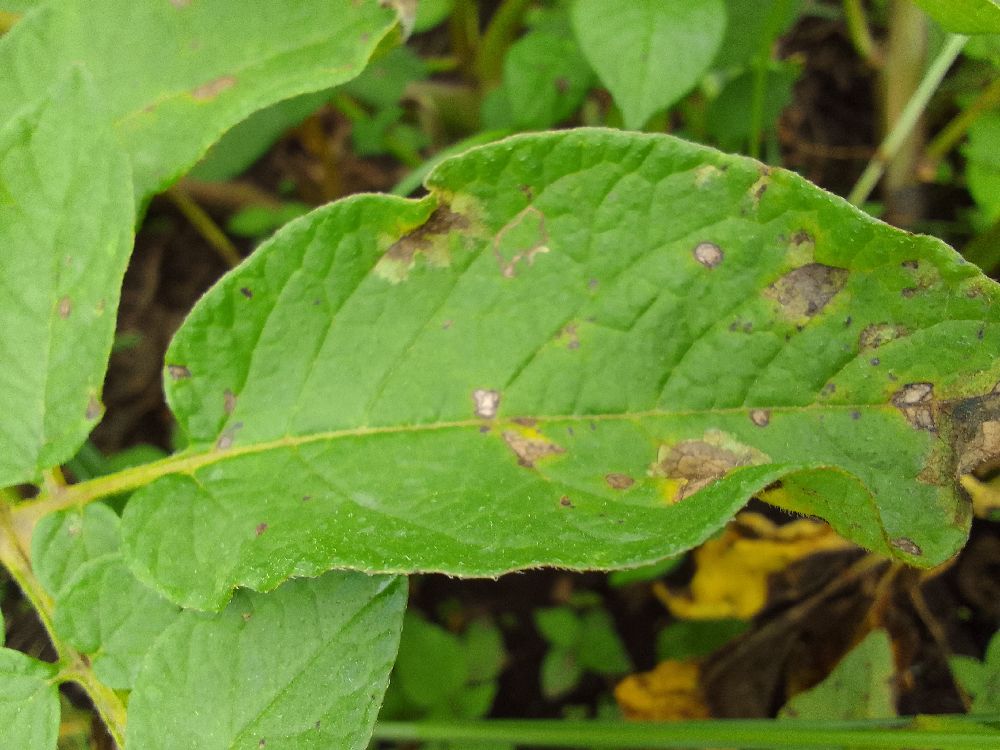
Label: Early blight